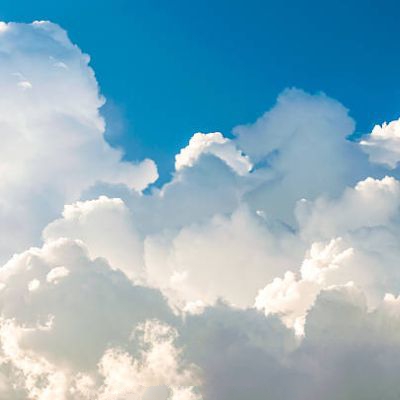
Cloud type: Cumulus (Cu)